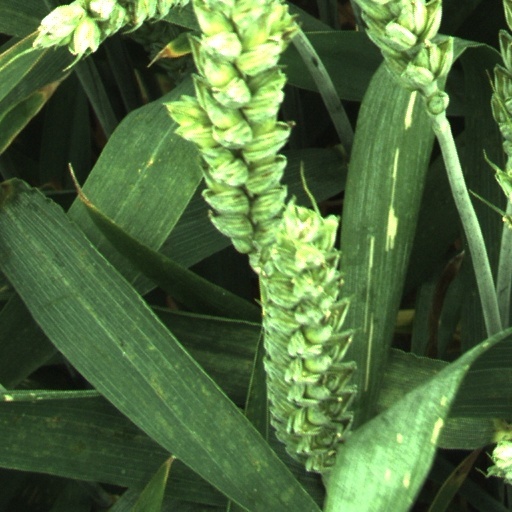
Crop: wheat